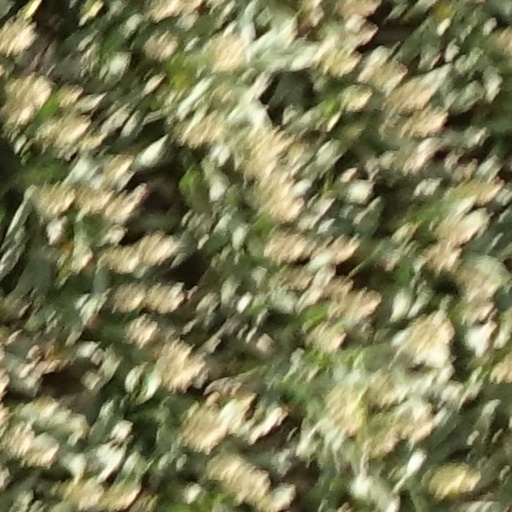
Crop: sorghum